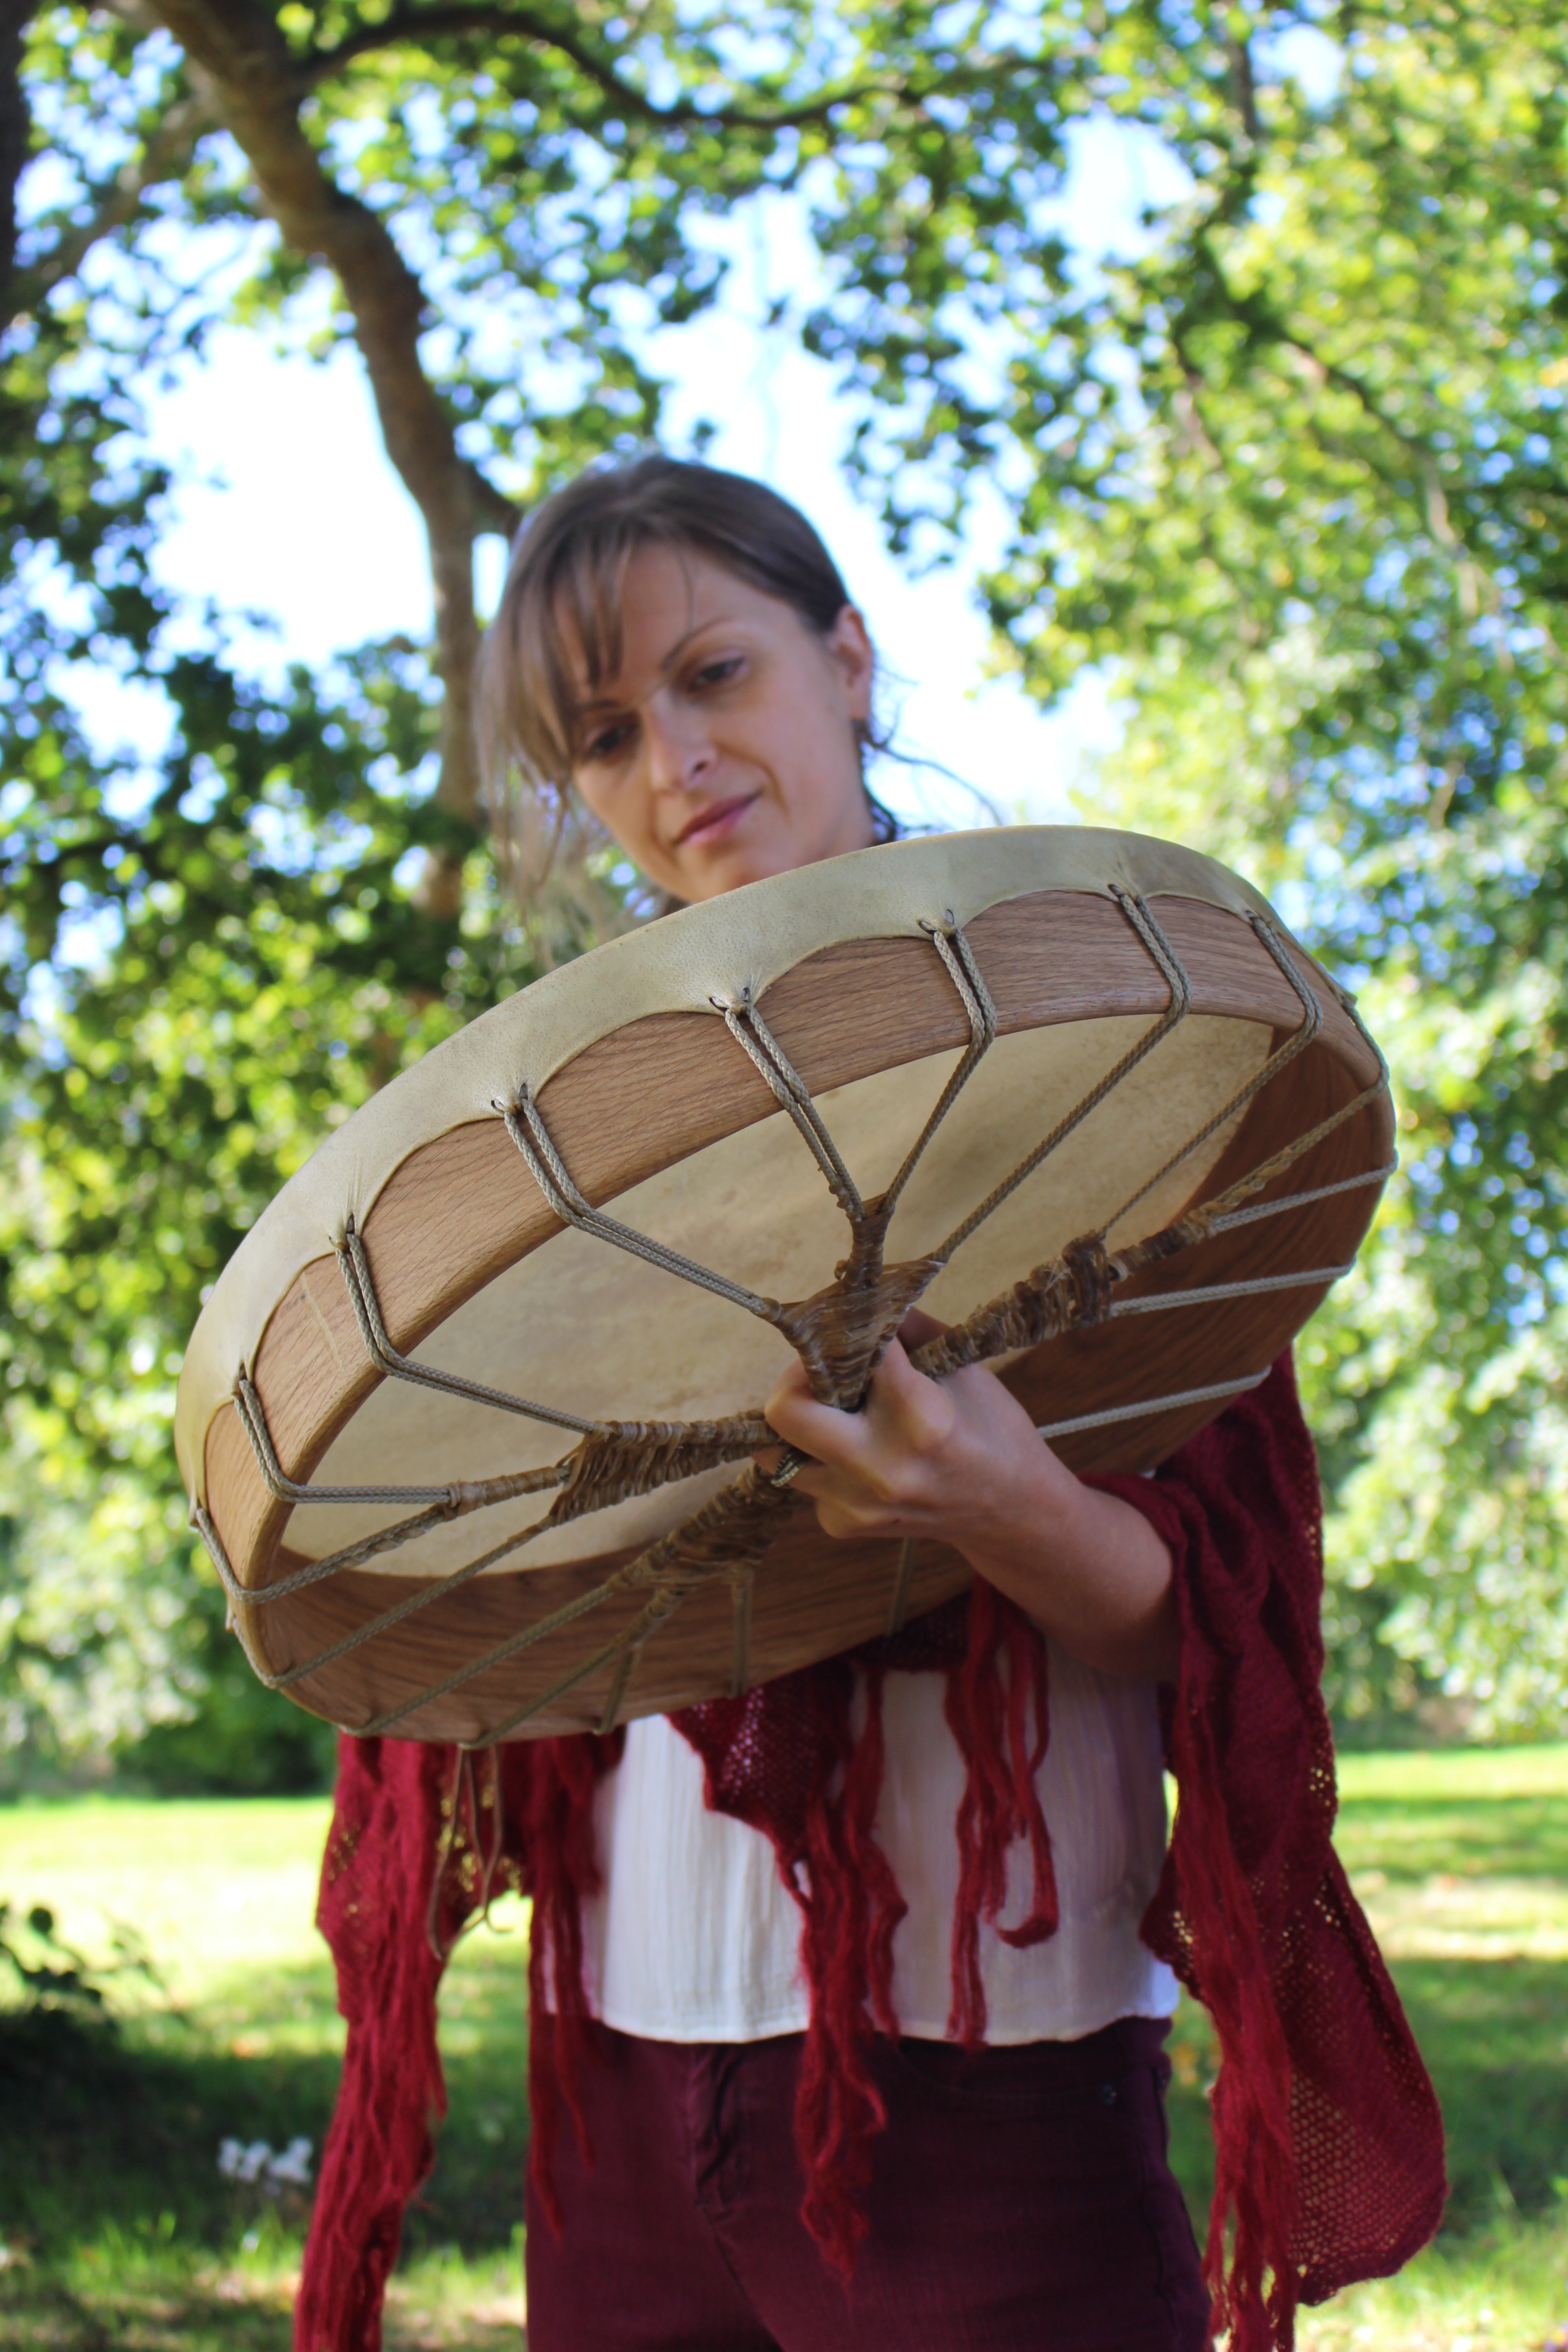
nature, person, girl, woman, clothing, drum, costume, photo shoot